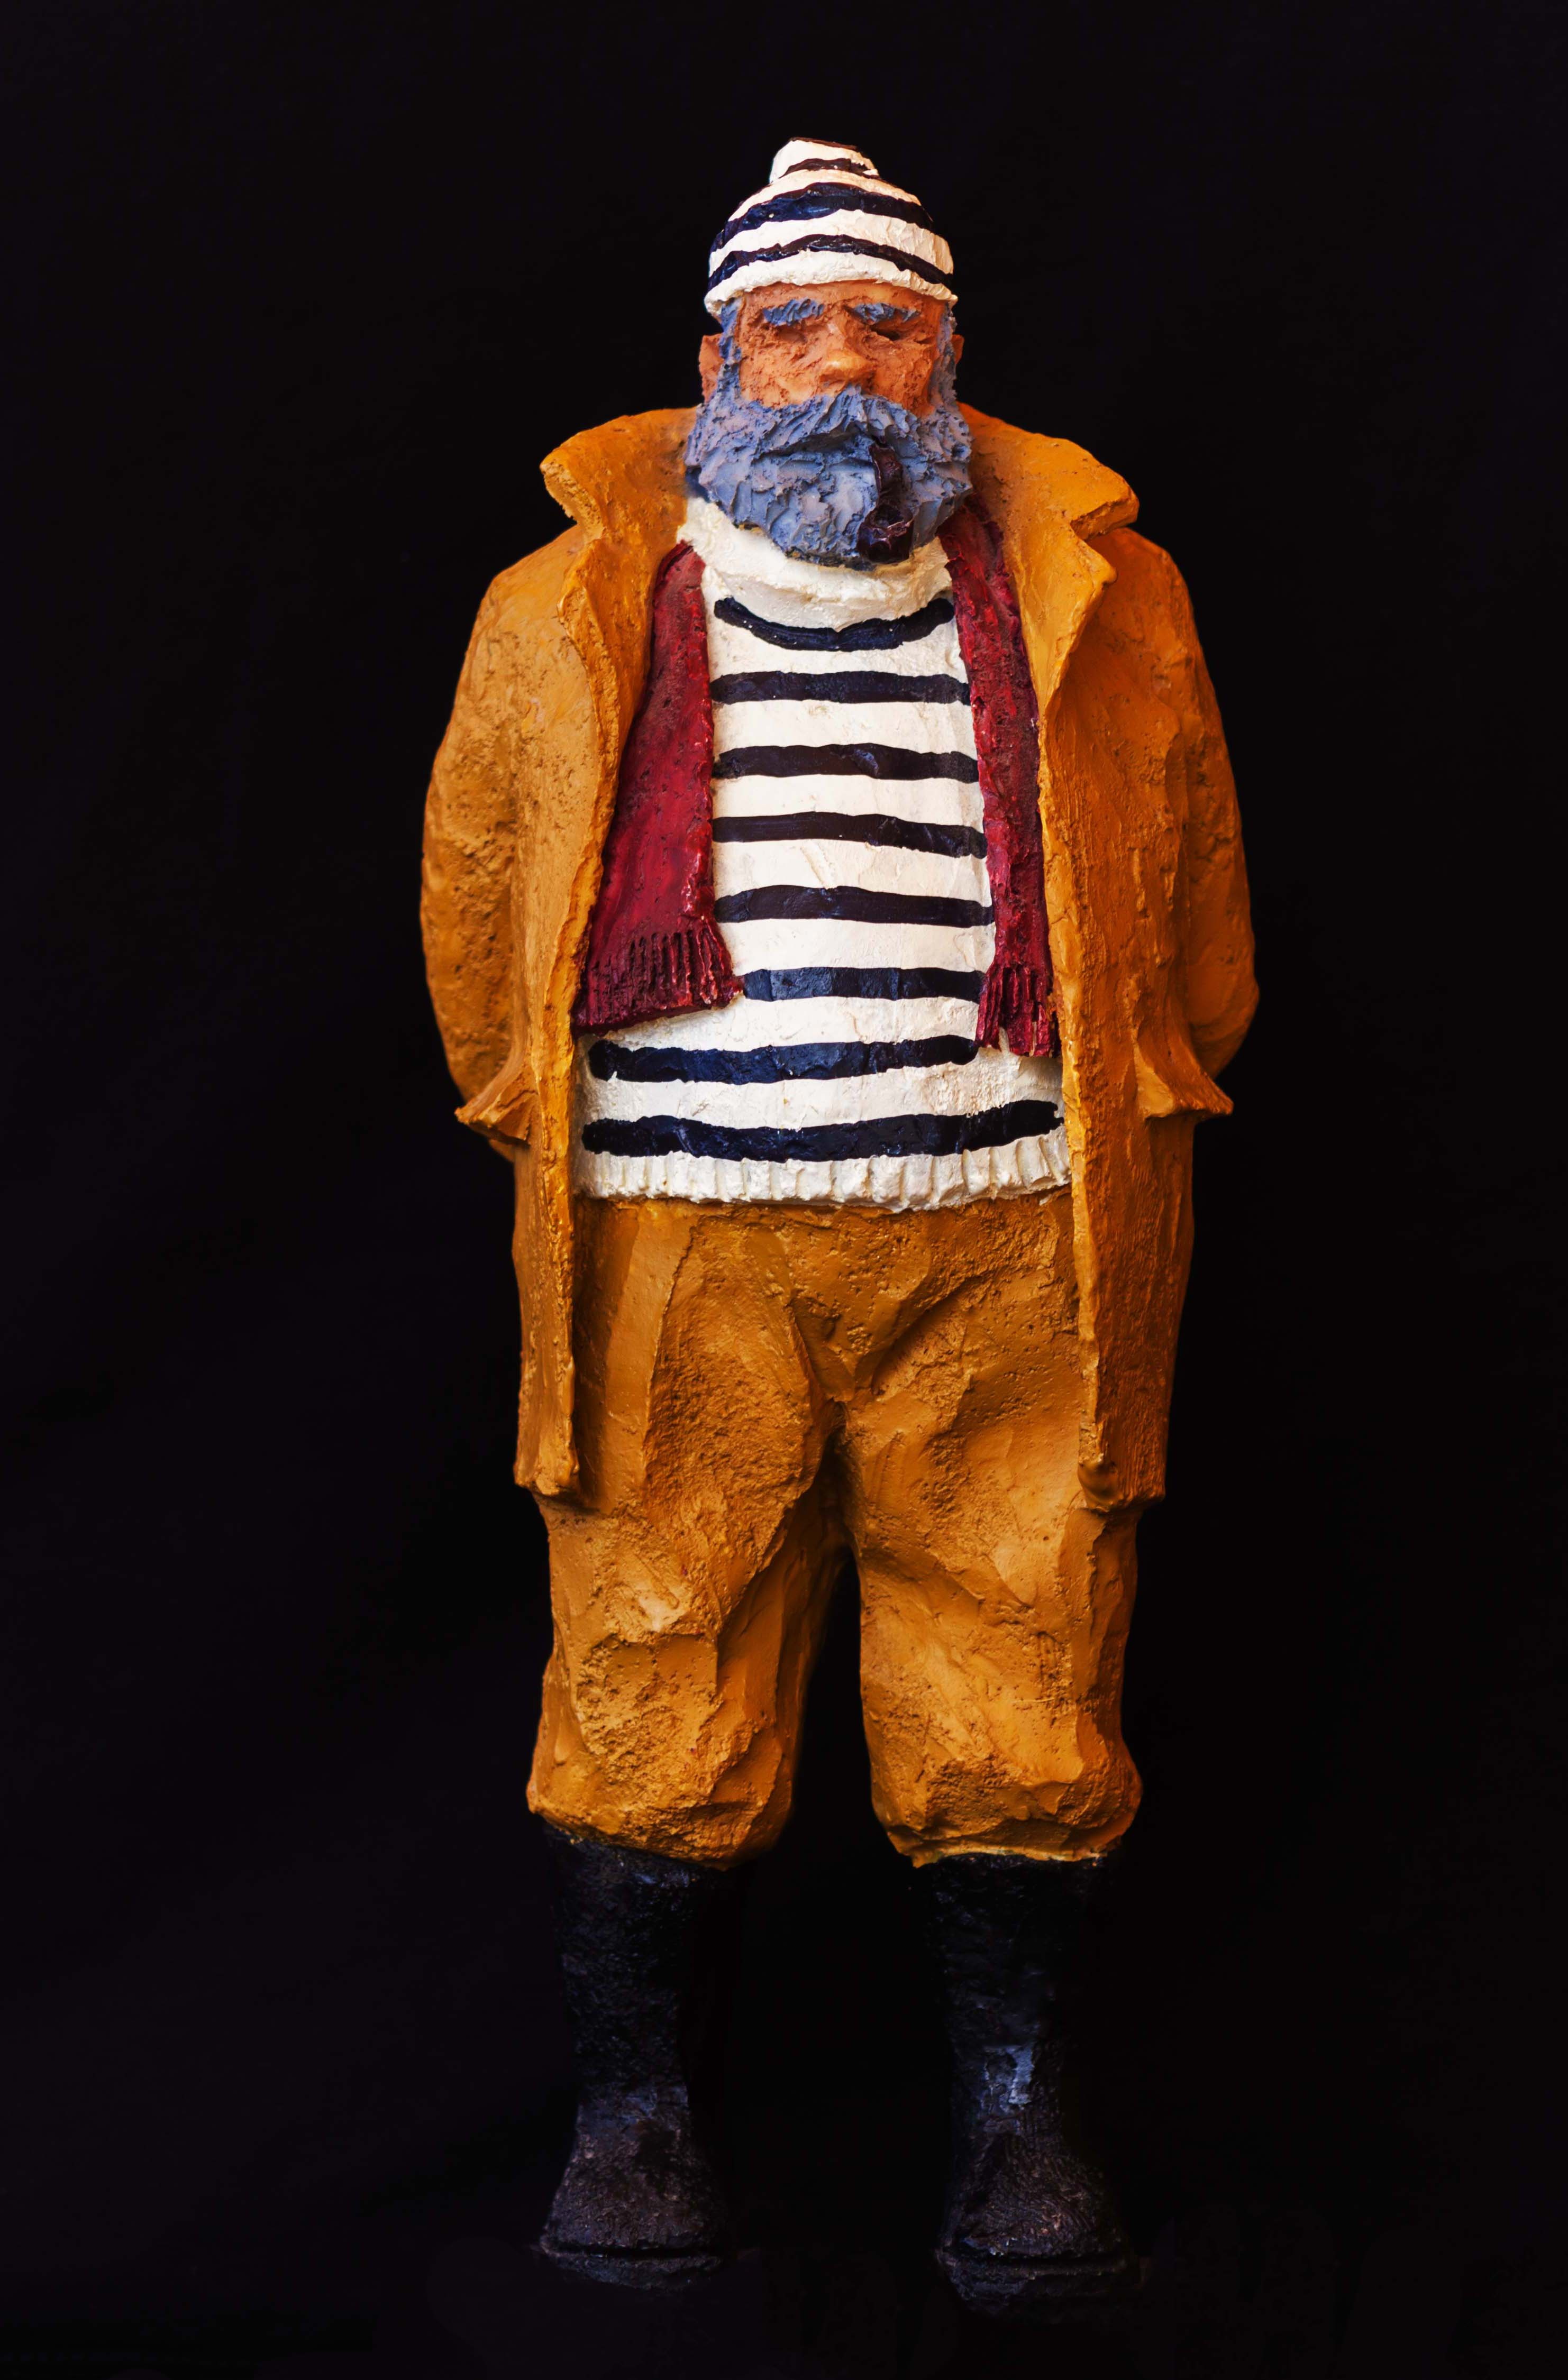
sea, old, statue, clothing, toy, sculpture, figure, marine, action figure, costume, sailor